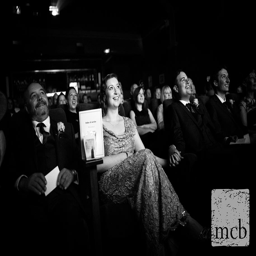
person and groom watch their film during the ceremony